RACER Trust

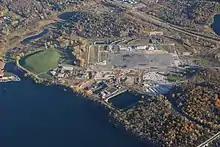
Active remediation at RACER's Massena, New York site, the former Massena Castings Plant, in 2013

RACER Trust is responsible for conducting safe, effective cleanups of legacy environmental contamination resulting from previous operations at 60 former GM locations. The cleanups are conducted with the approval and oversight of state and federal regulatory agencies and funded by the principal and investment income from nearly $500 million that RACER received from the U.S. Department of the Treasury at the time of RACER's establishment. RACER's goal is to obtain "No Further Action" letters or other such instruments of completion from responsible regulatory agencies for all locations where cleanups were required.